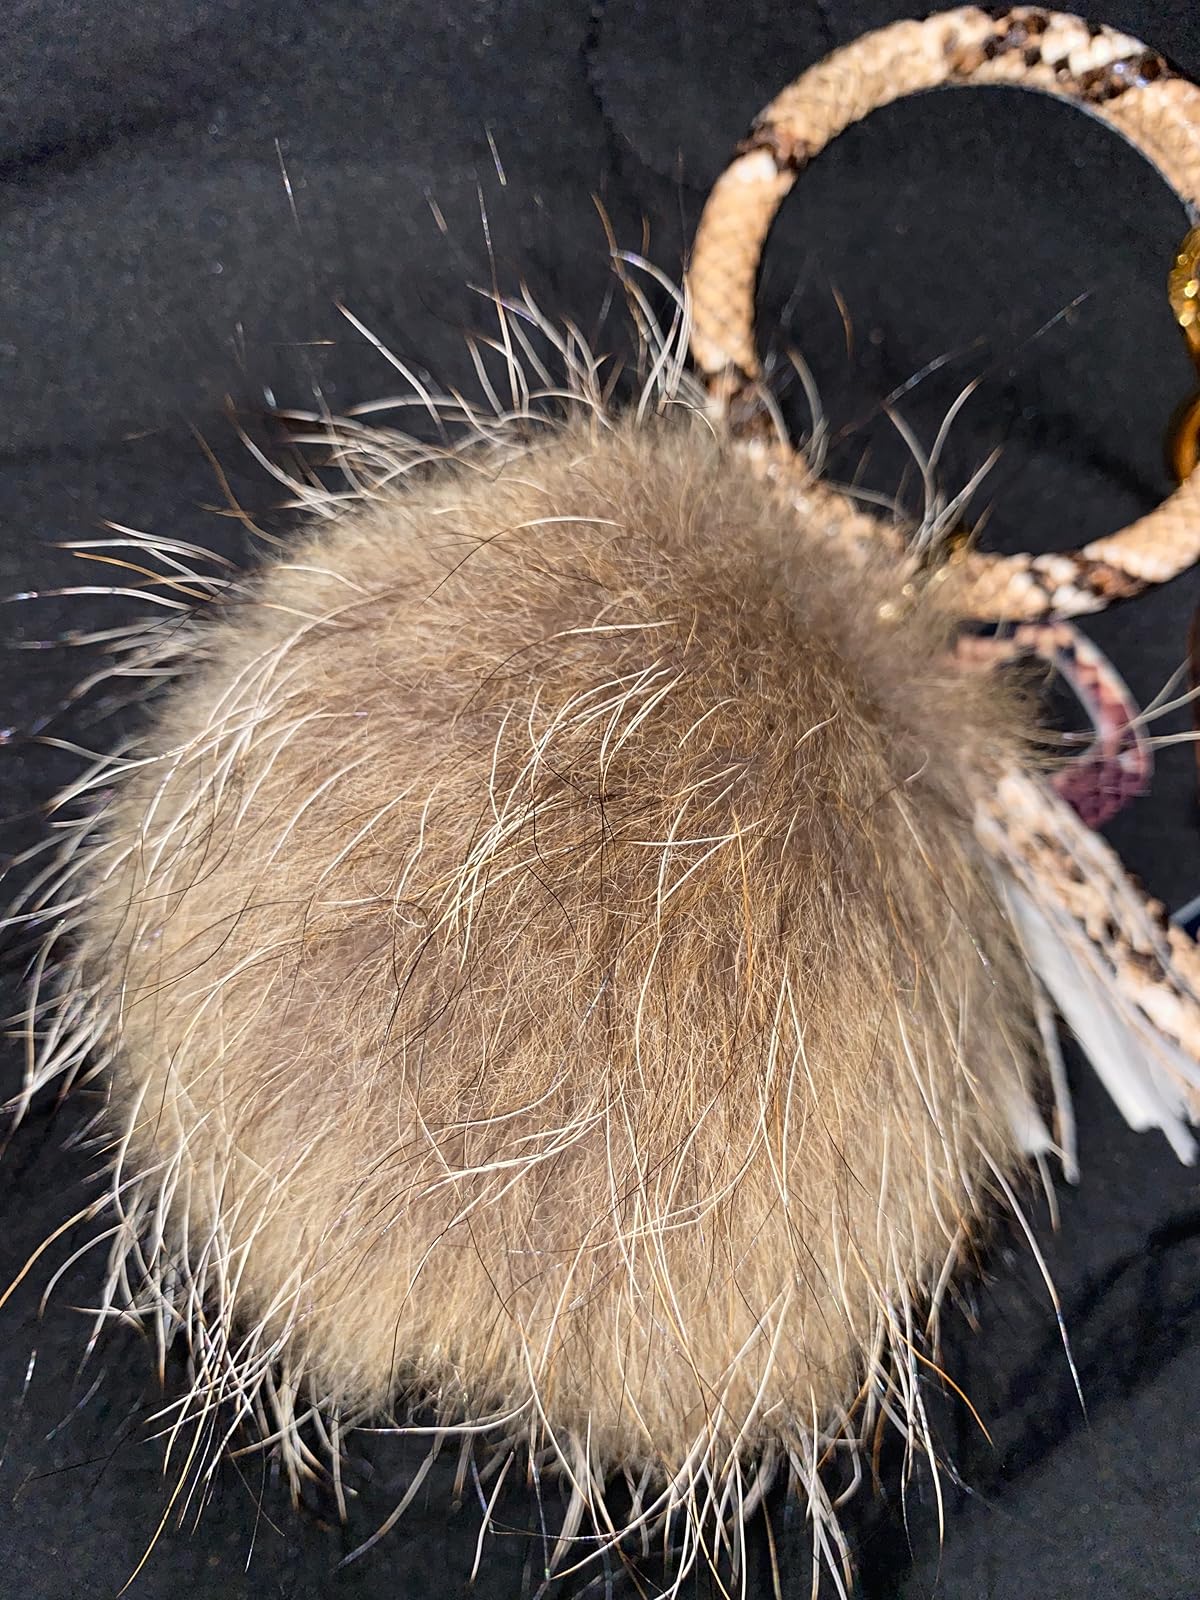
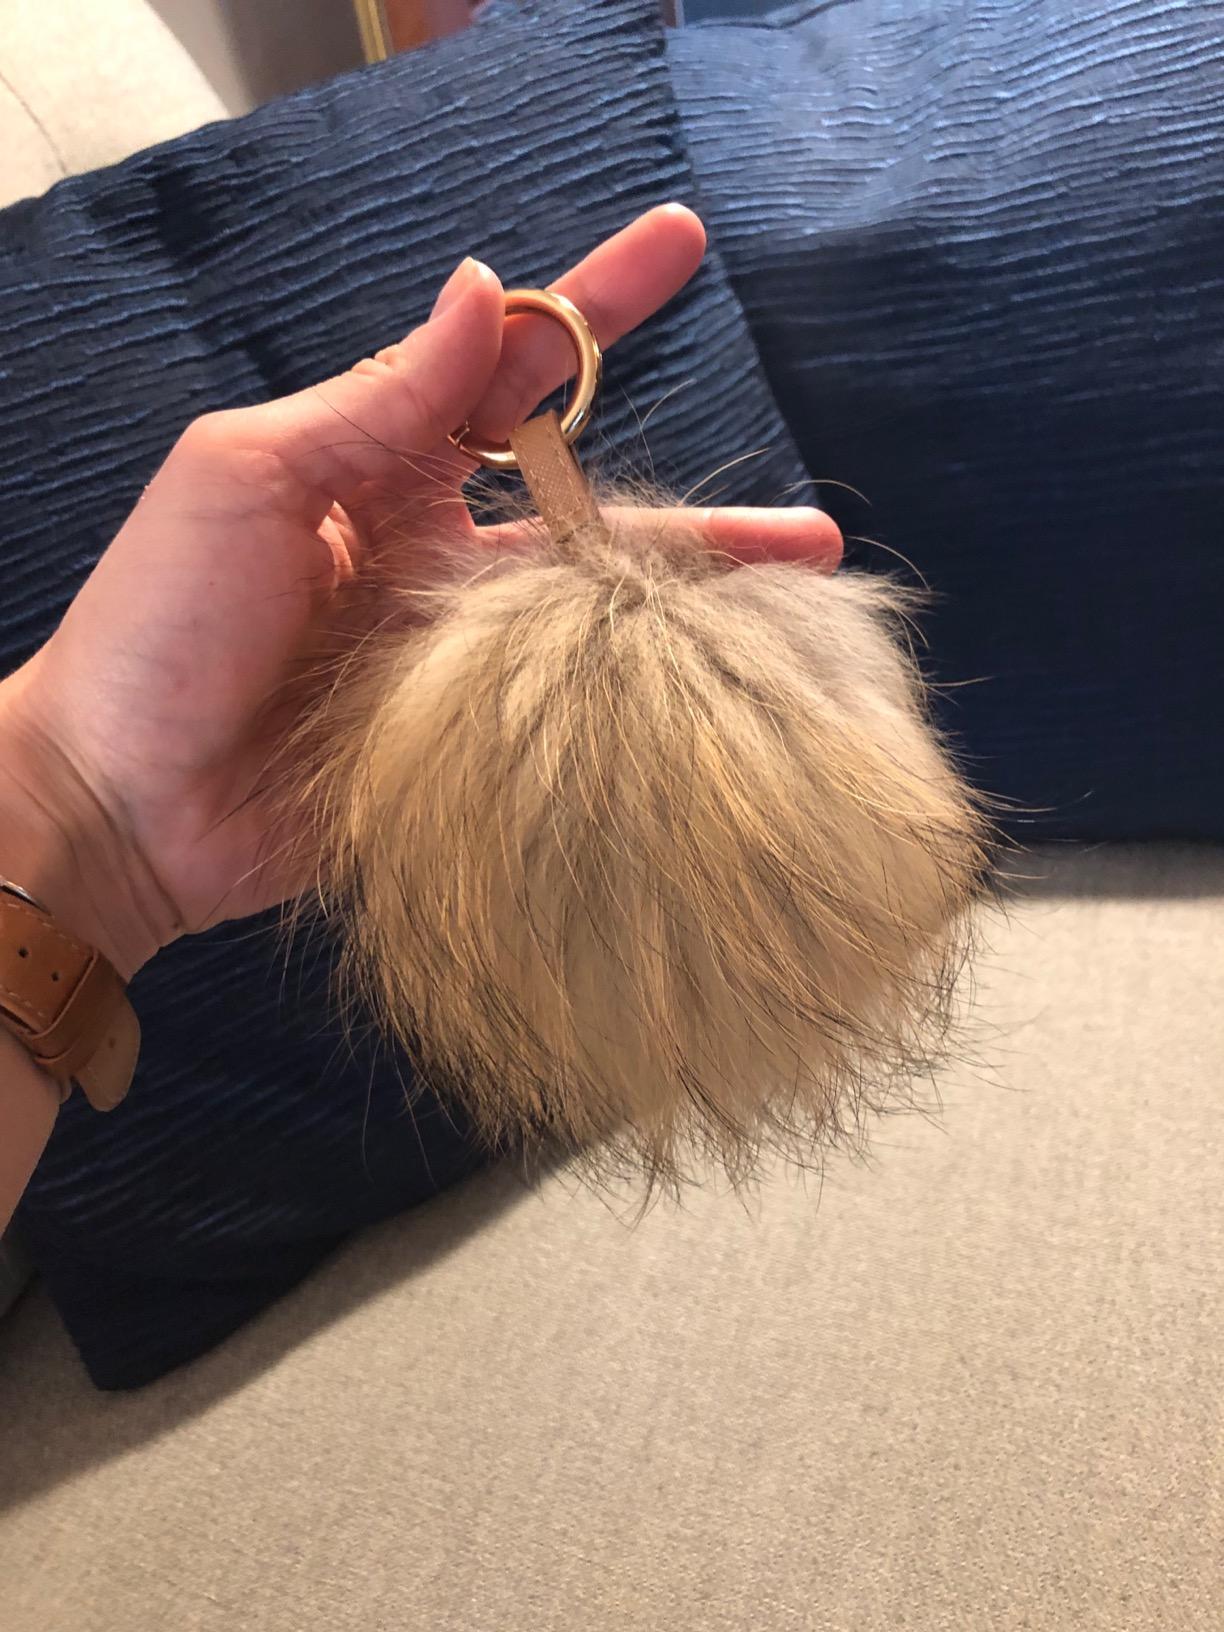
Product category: accessories_keychain
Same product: yes